Great Dalby

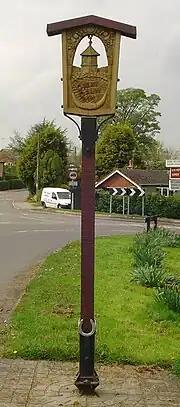
Signpost in Great Dalby

Great Dalby is a village and former civil parish, now in the parish of Burton and Dalby, in the Melton district, in the county of Leicestershire, England, with a population of between 300 and 400. It is referred to in some UK census records as Dalby Magna. It is 3 miles south of Melton Mowbray.